Artur Muravyov

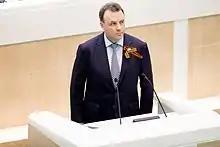
Muravyov in 2015

Artur Alekseyevich Muravyov (born on 5 February 1965), is a Russian statesman and politician, who is currently the 5th Plenipotentiary Representative of the president of Russia in the Federation Council since 29 October 2013.